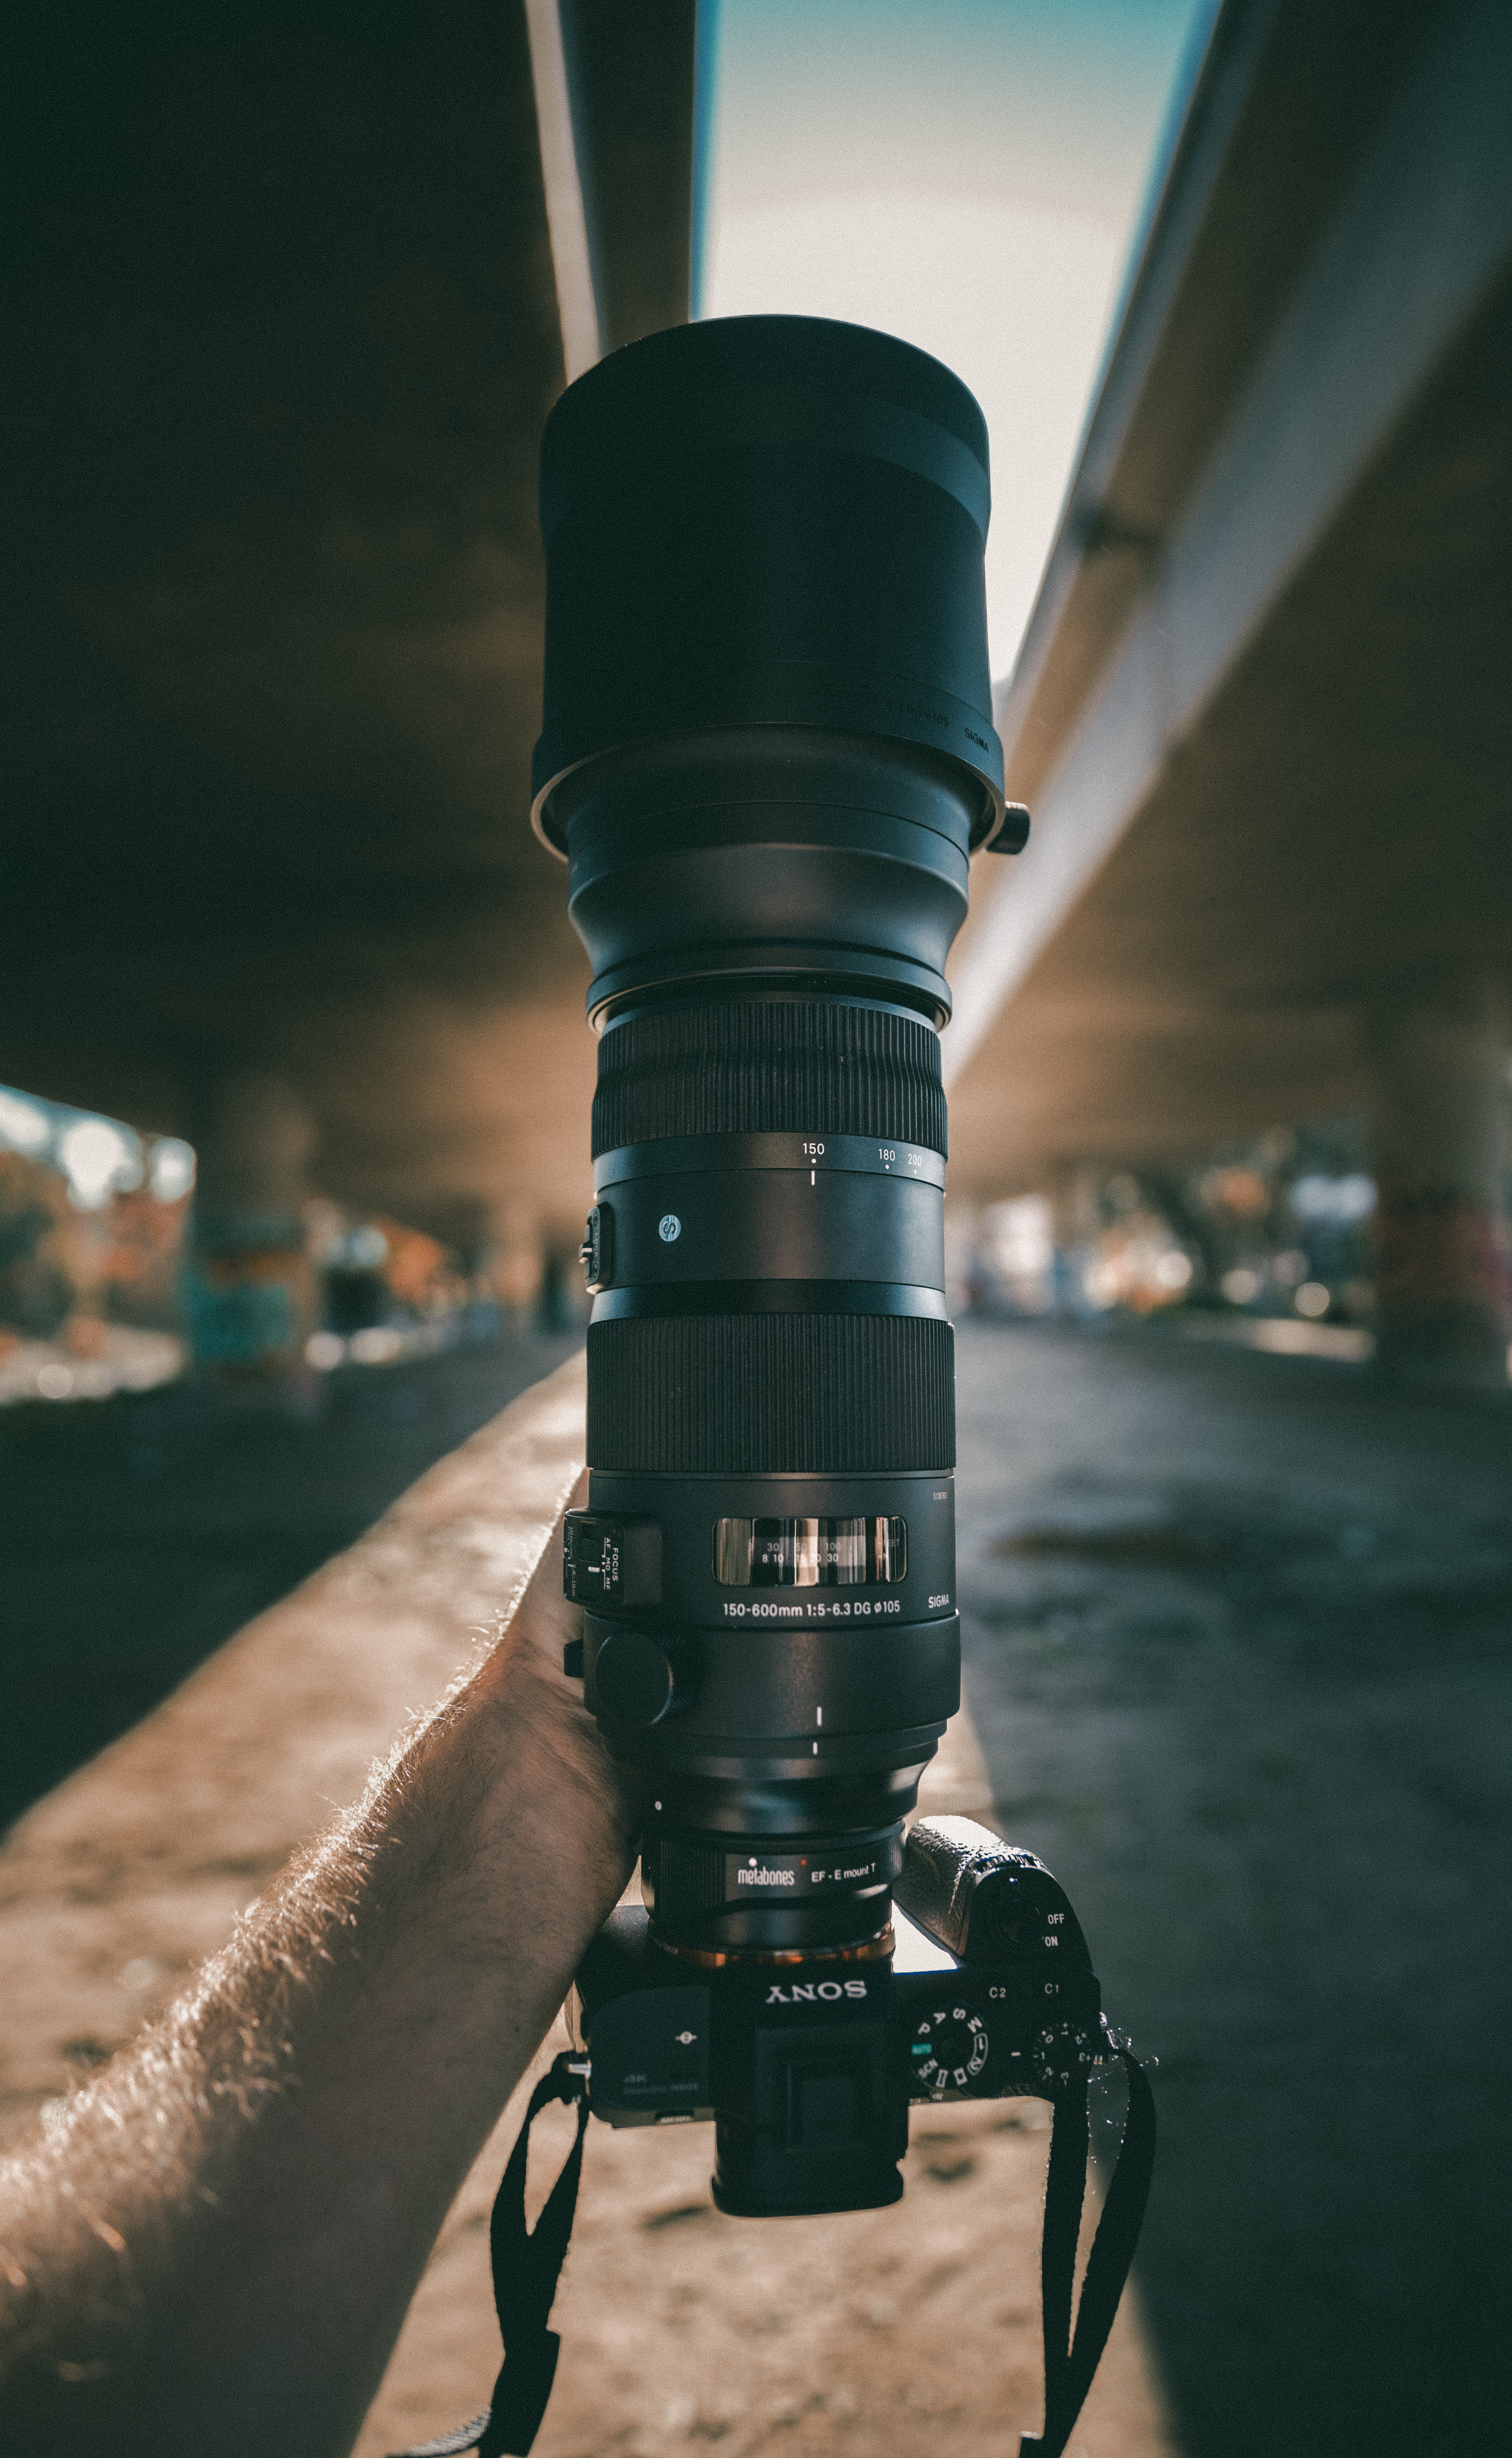
water, light, camera, photography, green, color, blue, black, camera len, reflex camera, digital camera, photograph, sony, len, digital slr, atmosphere of earth, single lens reflex camera